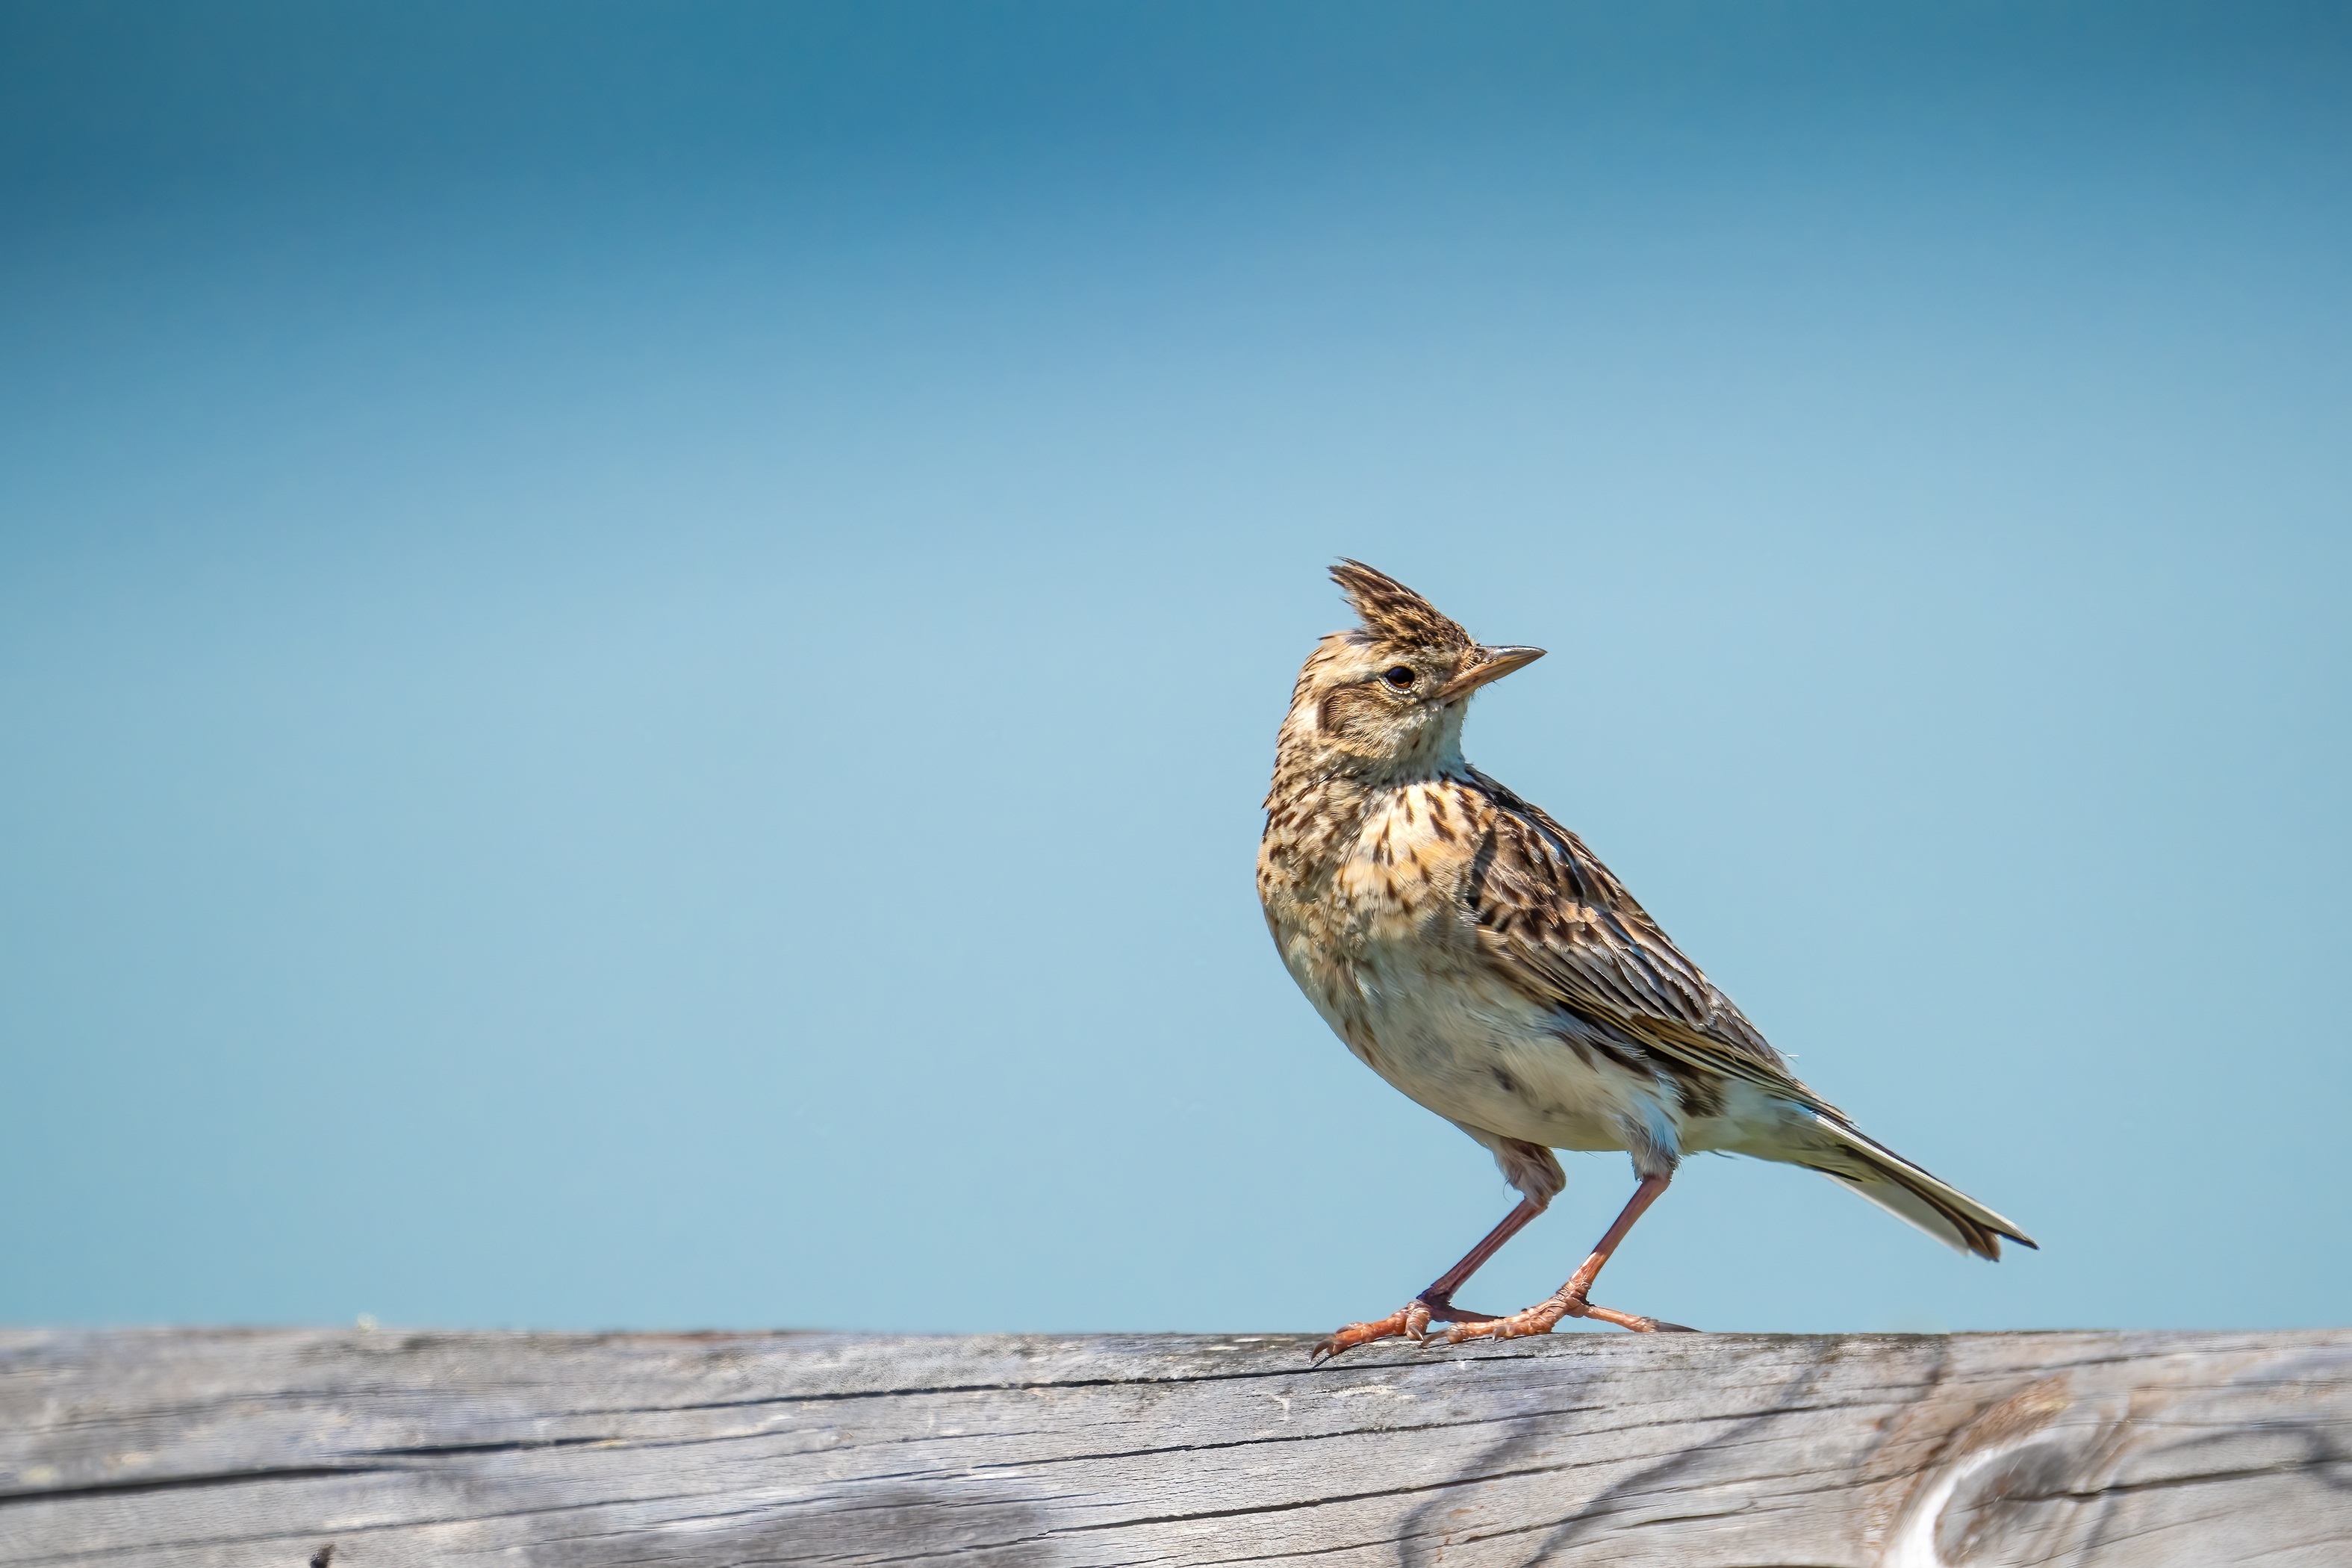
natural, sky, bird, beak, wood, feather, wing, songbird, Fox Sparrow, perching bird, landscape, terrestrial animal, wildlife, horizon, balance, Northern Waterthrush, sparrow, savannah sparrow, old world flycatcher, house sparrow, song sparrow, thrush